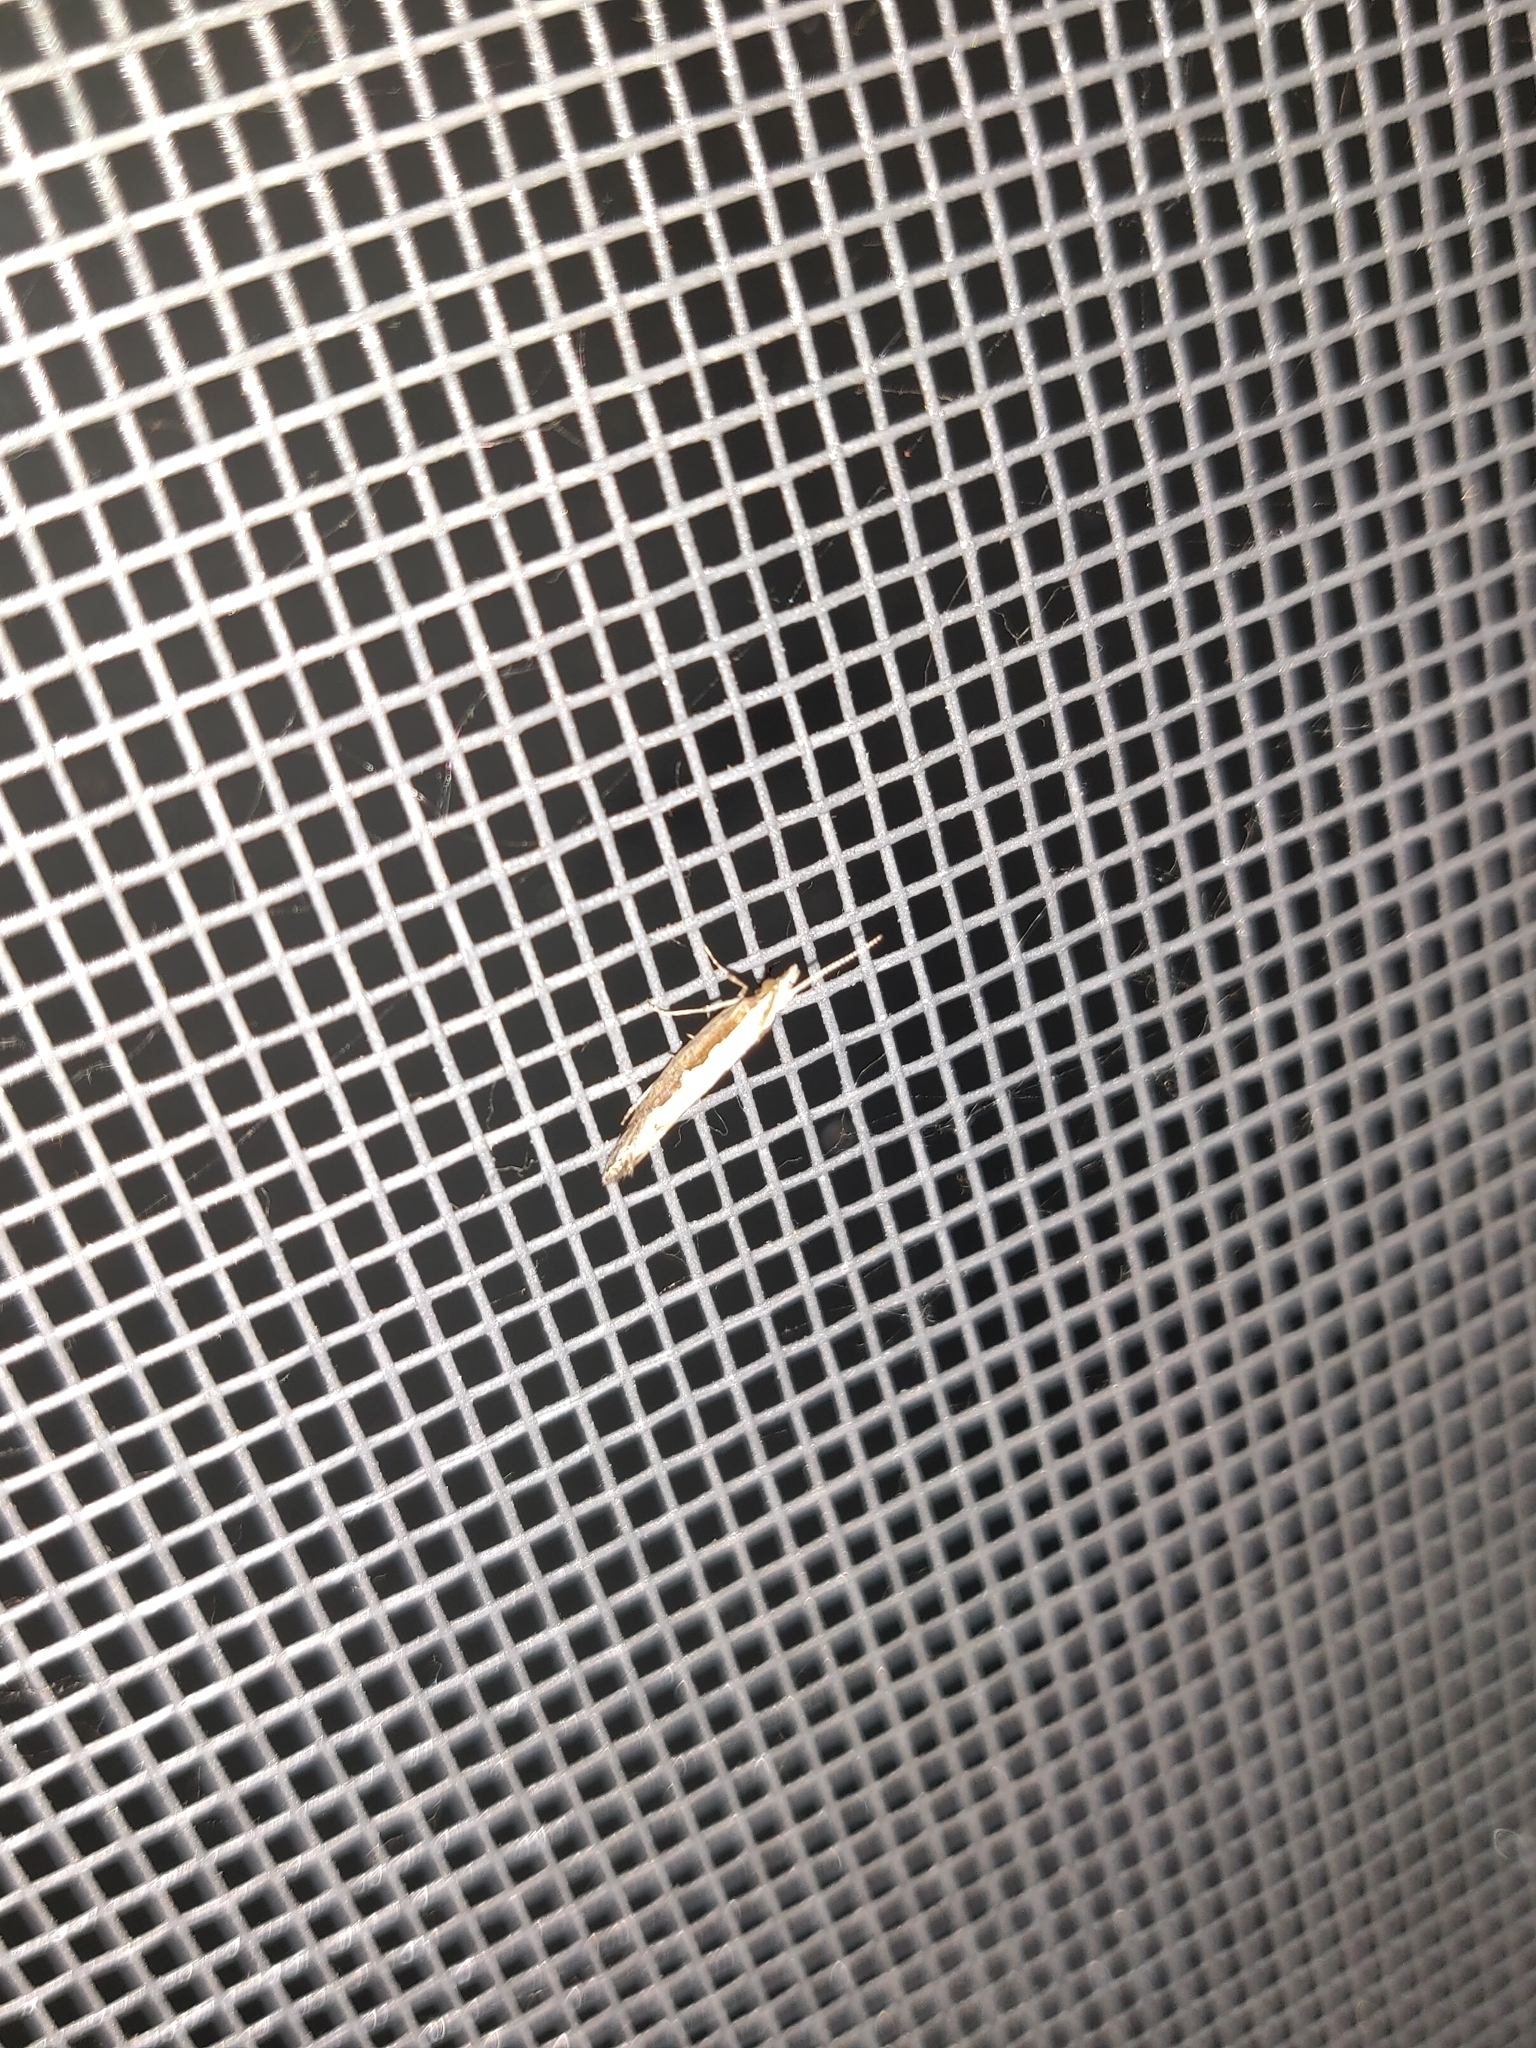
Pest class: diamondback_moth